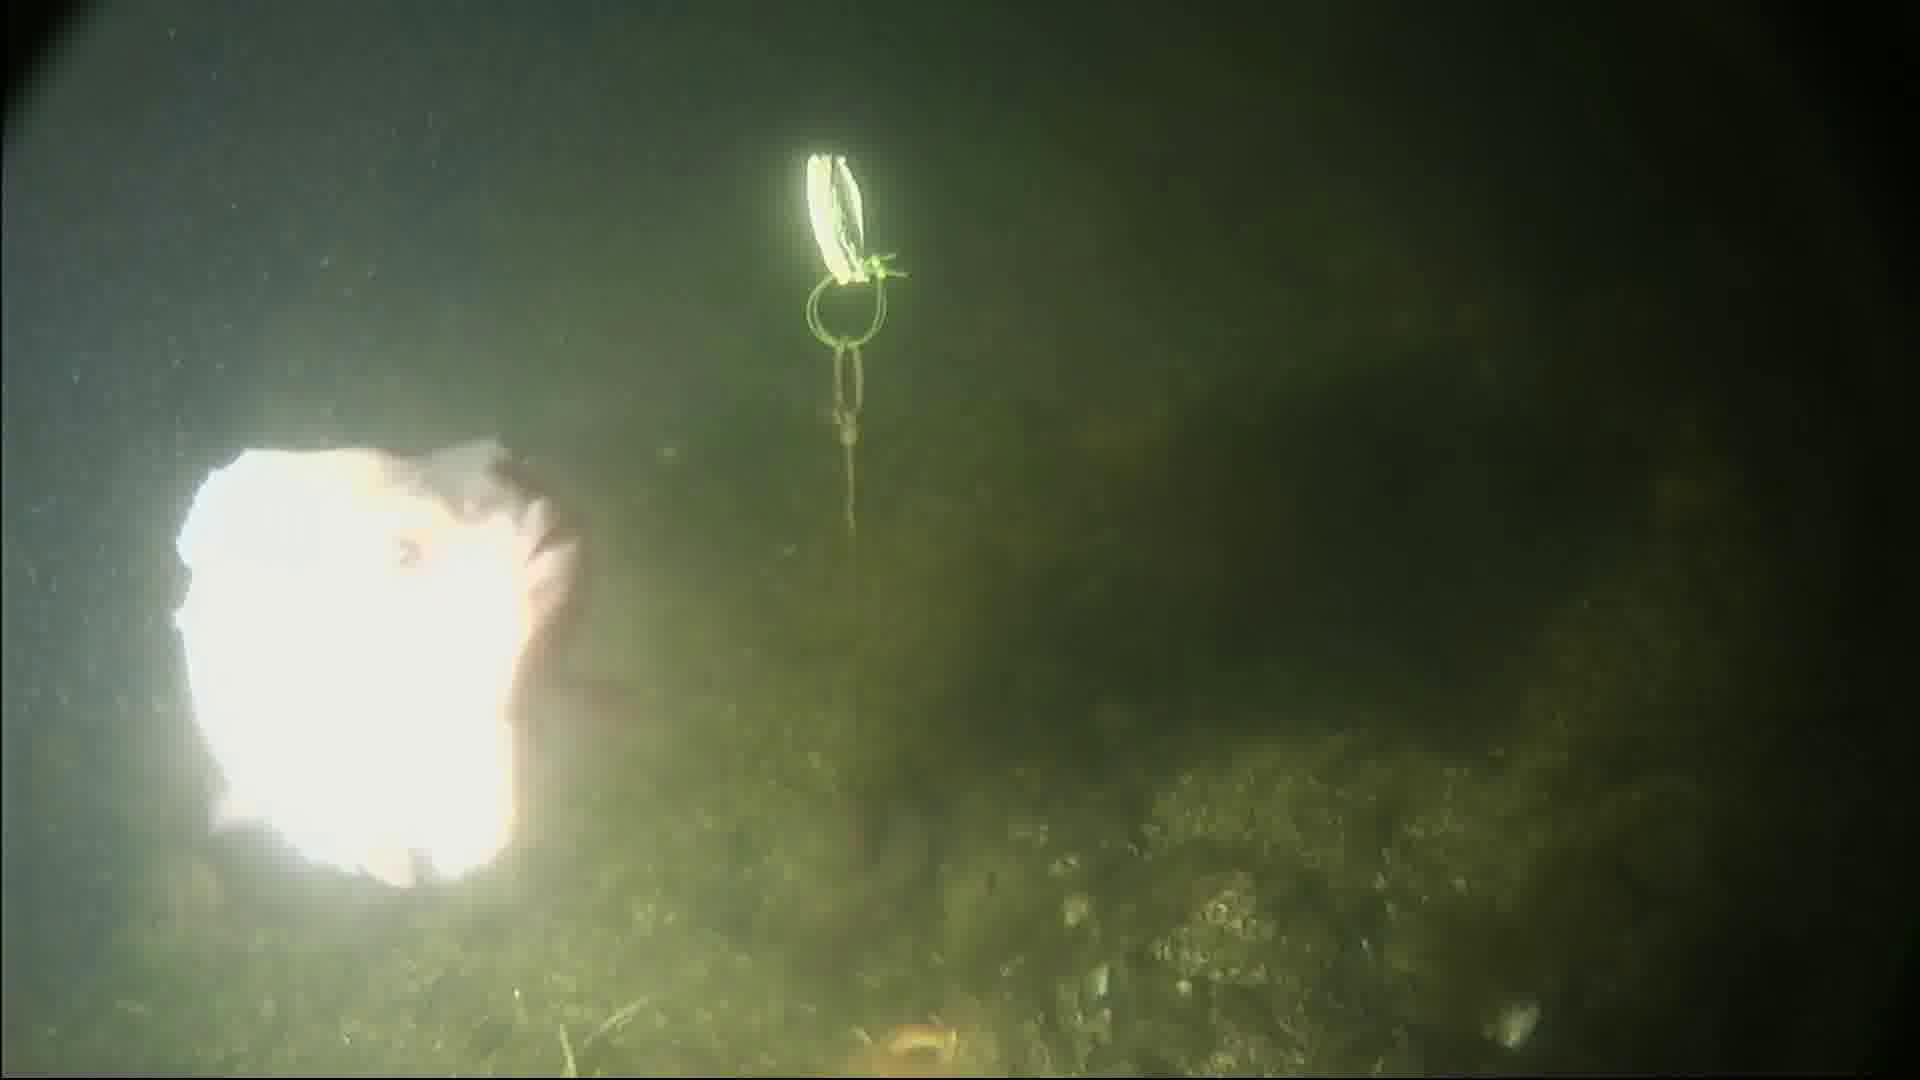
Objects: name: fish
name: starfish